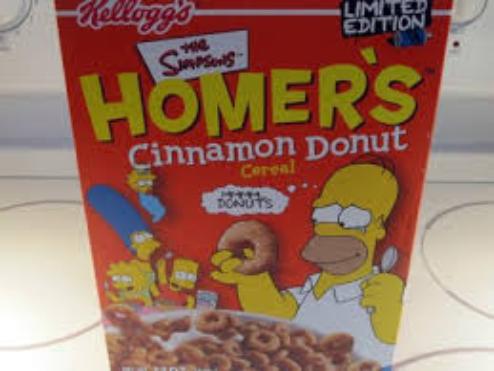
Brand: Homer's Cinnamon Donut
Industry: Food